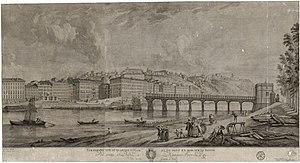
Vue perspective du quartier Saint-Clair de Lyon et du pont en bois sur le Rhône,estampe, eau-forte taille douce par Bidauld, Jean-Pierre-Xavier, 1745-1813
Jean-Pierre-Xavier Bidault est un artiste-peintre, dessinateur et graveur français, né à Carpentras le 30 juin 1745, mort à Lyon le 1ᵉʳ novembre 1813.
Saint-Clair est un quartier de Caluire-et-Cuire dans la métropole de Lyon. Il tient son nom de la chapelle Saint-Clair construite à Lyon sur les pentes de la Croix-Rousse.